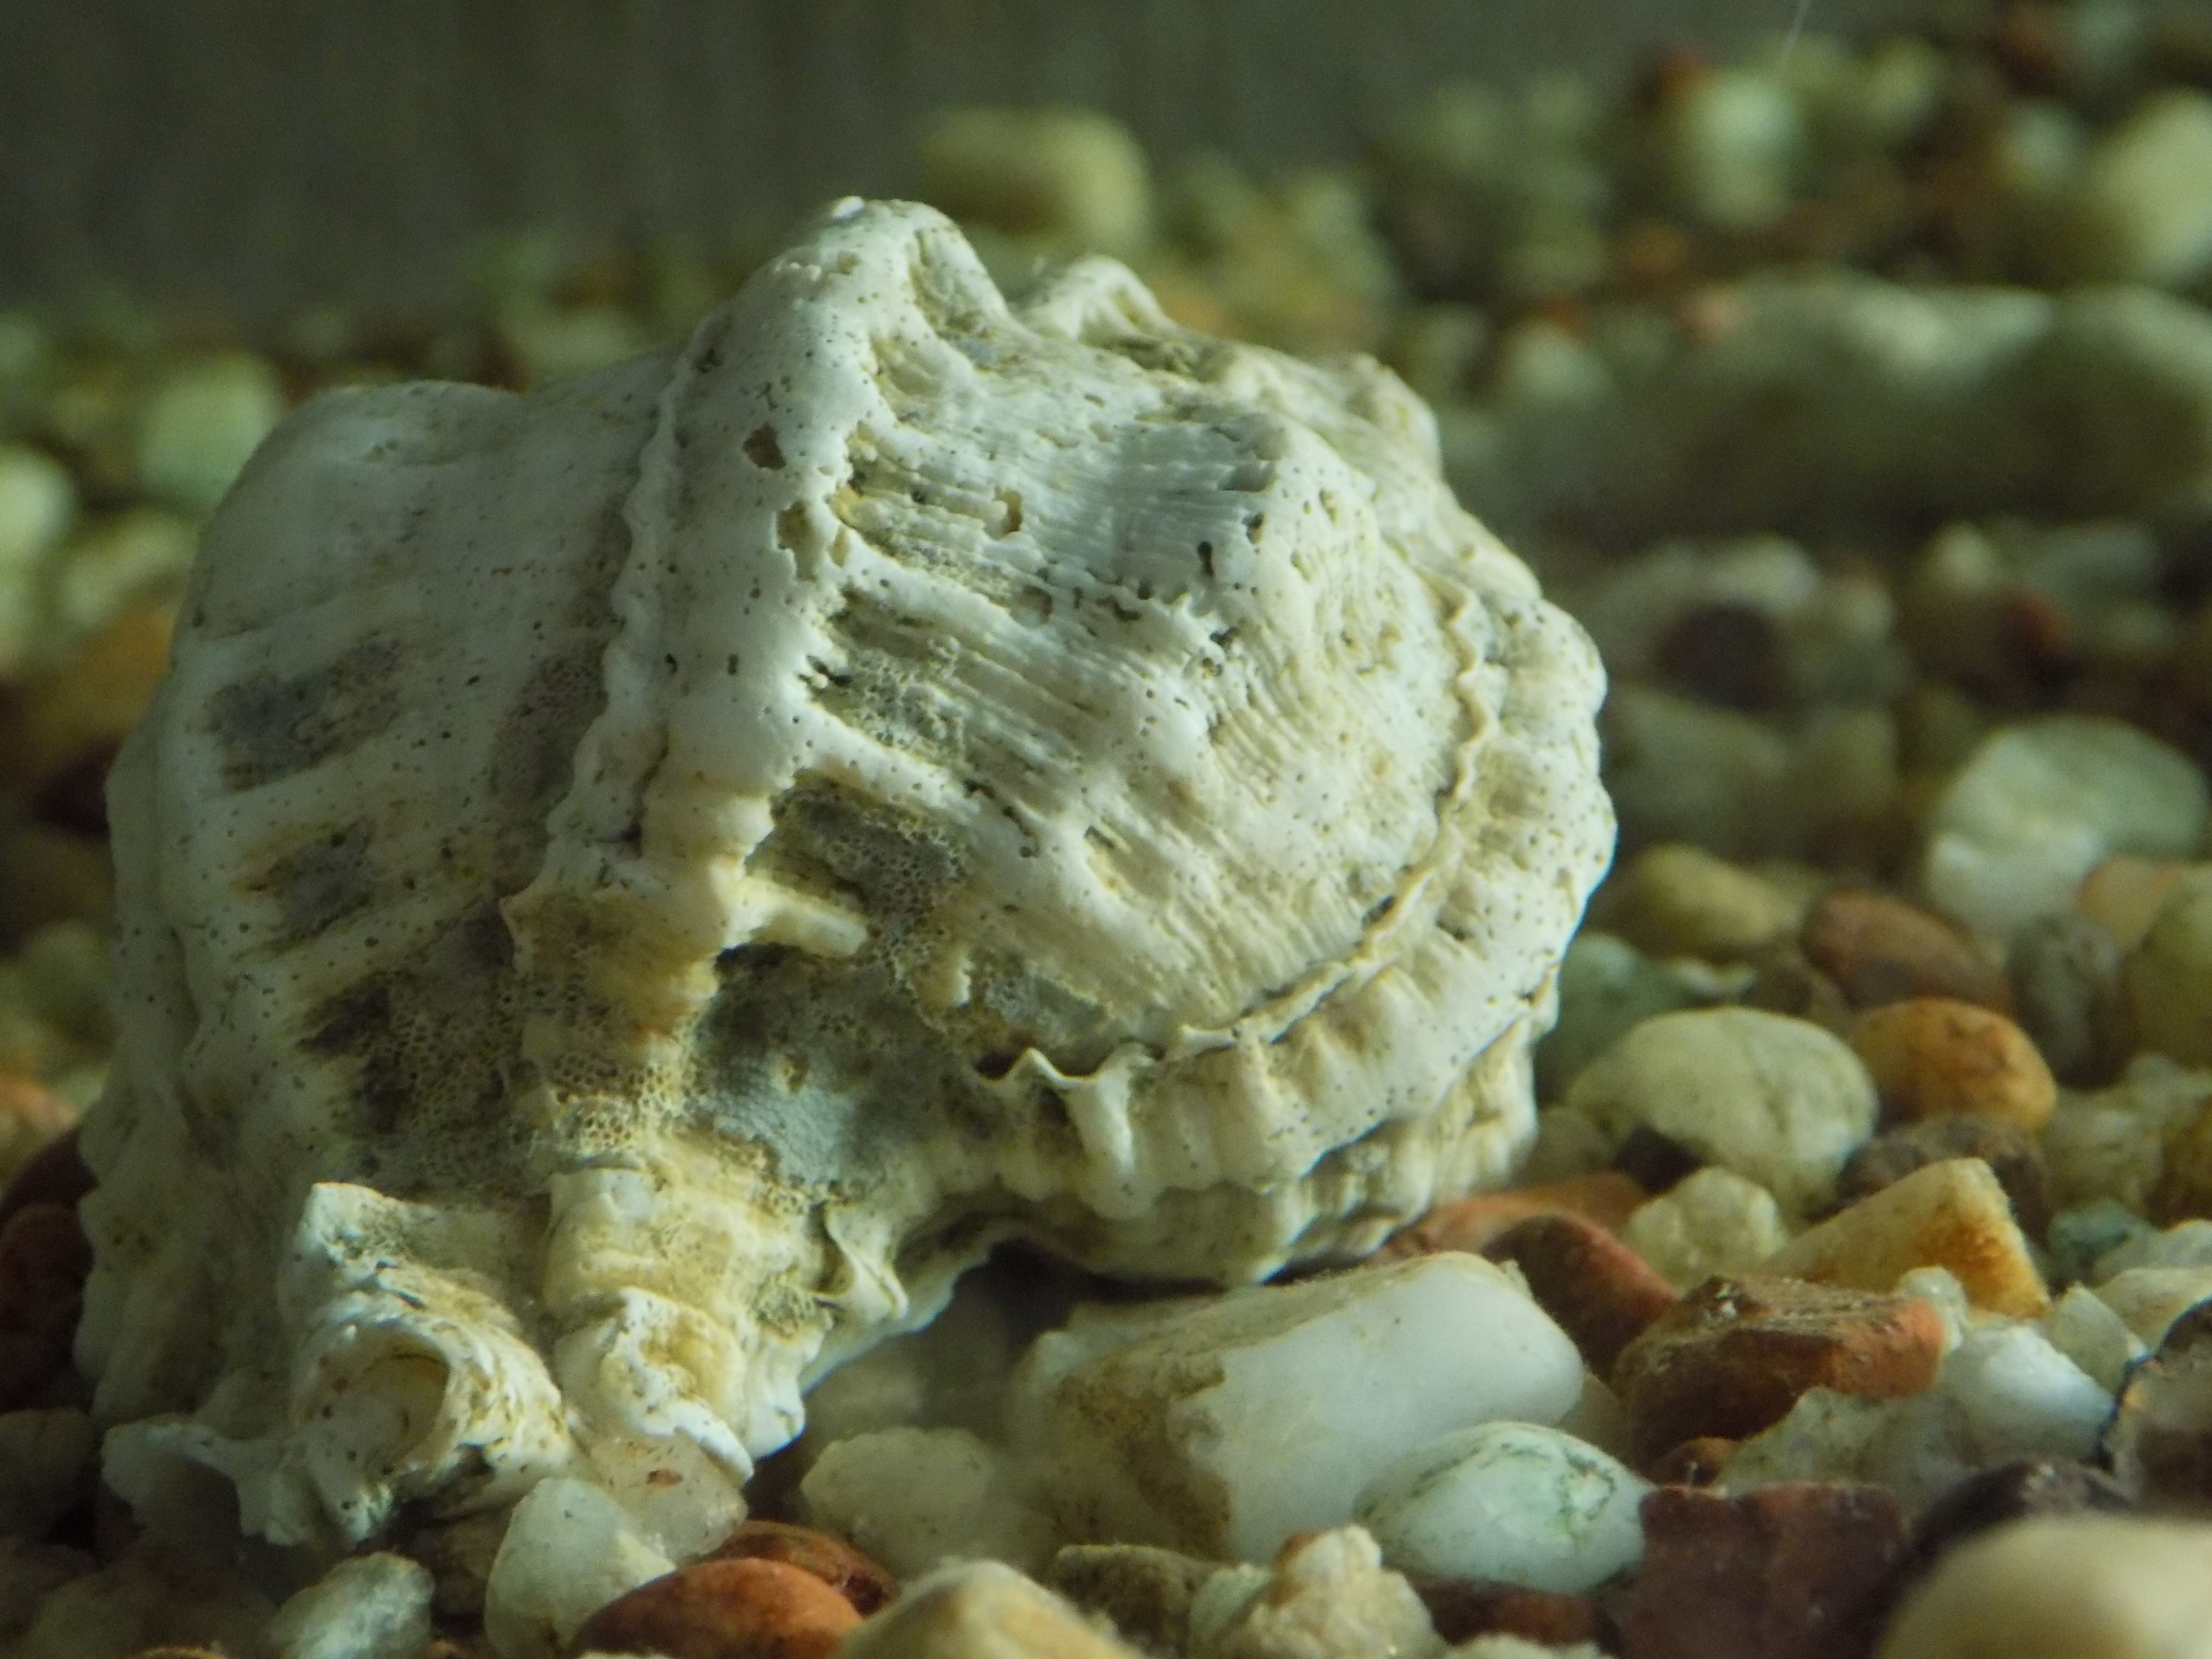
rock, leaf, material, shell, coral, invertebrate, close up, background, geology, submarine, crustaceans, macro photography